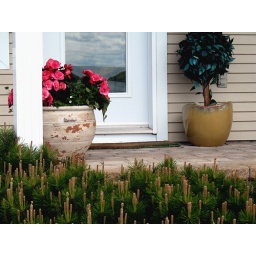
A small pine forest in miniature, with soft pink to sweeten the harshness of the waxy leaves.